Cognitive epidemiology

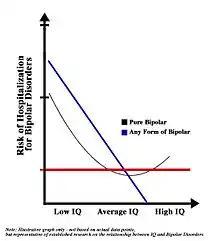
Note: Illustrative graph only – not based on actual data points, but representative of established research on the relationship between IQ and Bipolar Disorders. Please refer to Gale for further information.

These findings suggest that men of extremely high intelligence are at a higher risk of experiencing bipolar in its purest form, and demands future investigation of the correlation between extreme brightness and pure bipolar.